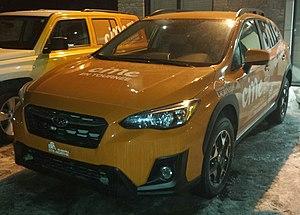
Ma photo Subaru Crosstrek de 2018 CIME-FM à St-Jérôme, Québec, Canada dehors les studios de CIME-FM.
CIME-FM est une station de radio située à Saint-Jérôme au Québec appartenant à Cogeco avec un format de hot AC et diffusant à la fréquence 103,9 MHz avec une puissance de 11 700 watts et un maximum de 39 300 watts. Elle est aussi diffusée à Mont-Tremblant sous la fréquence du 101,3 MHz.